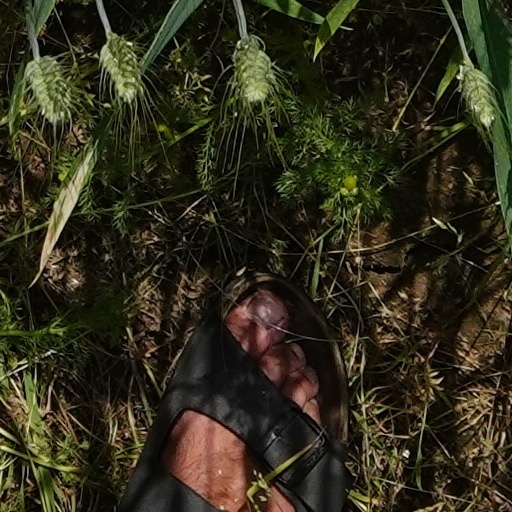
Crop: wheat